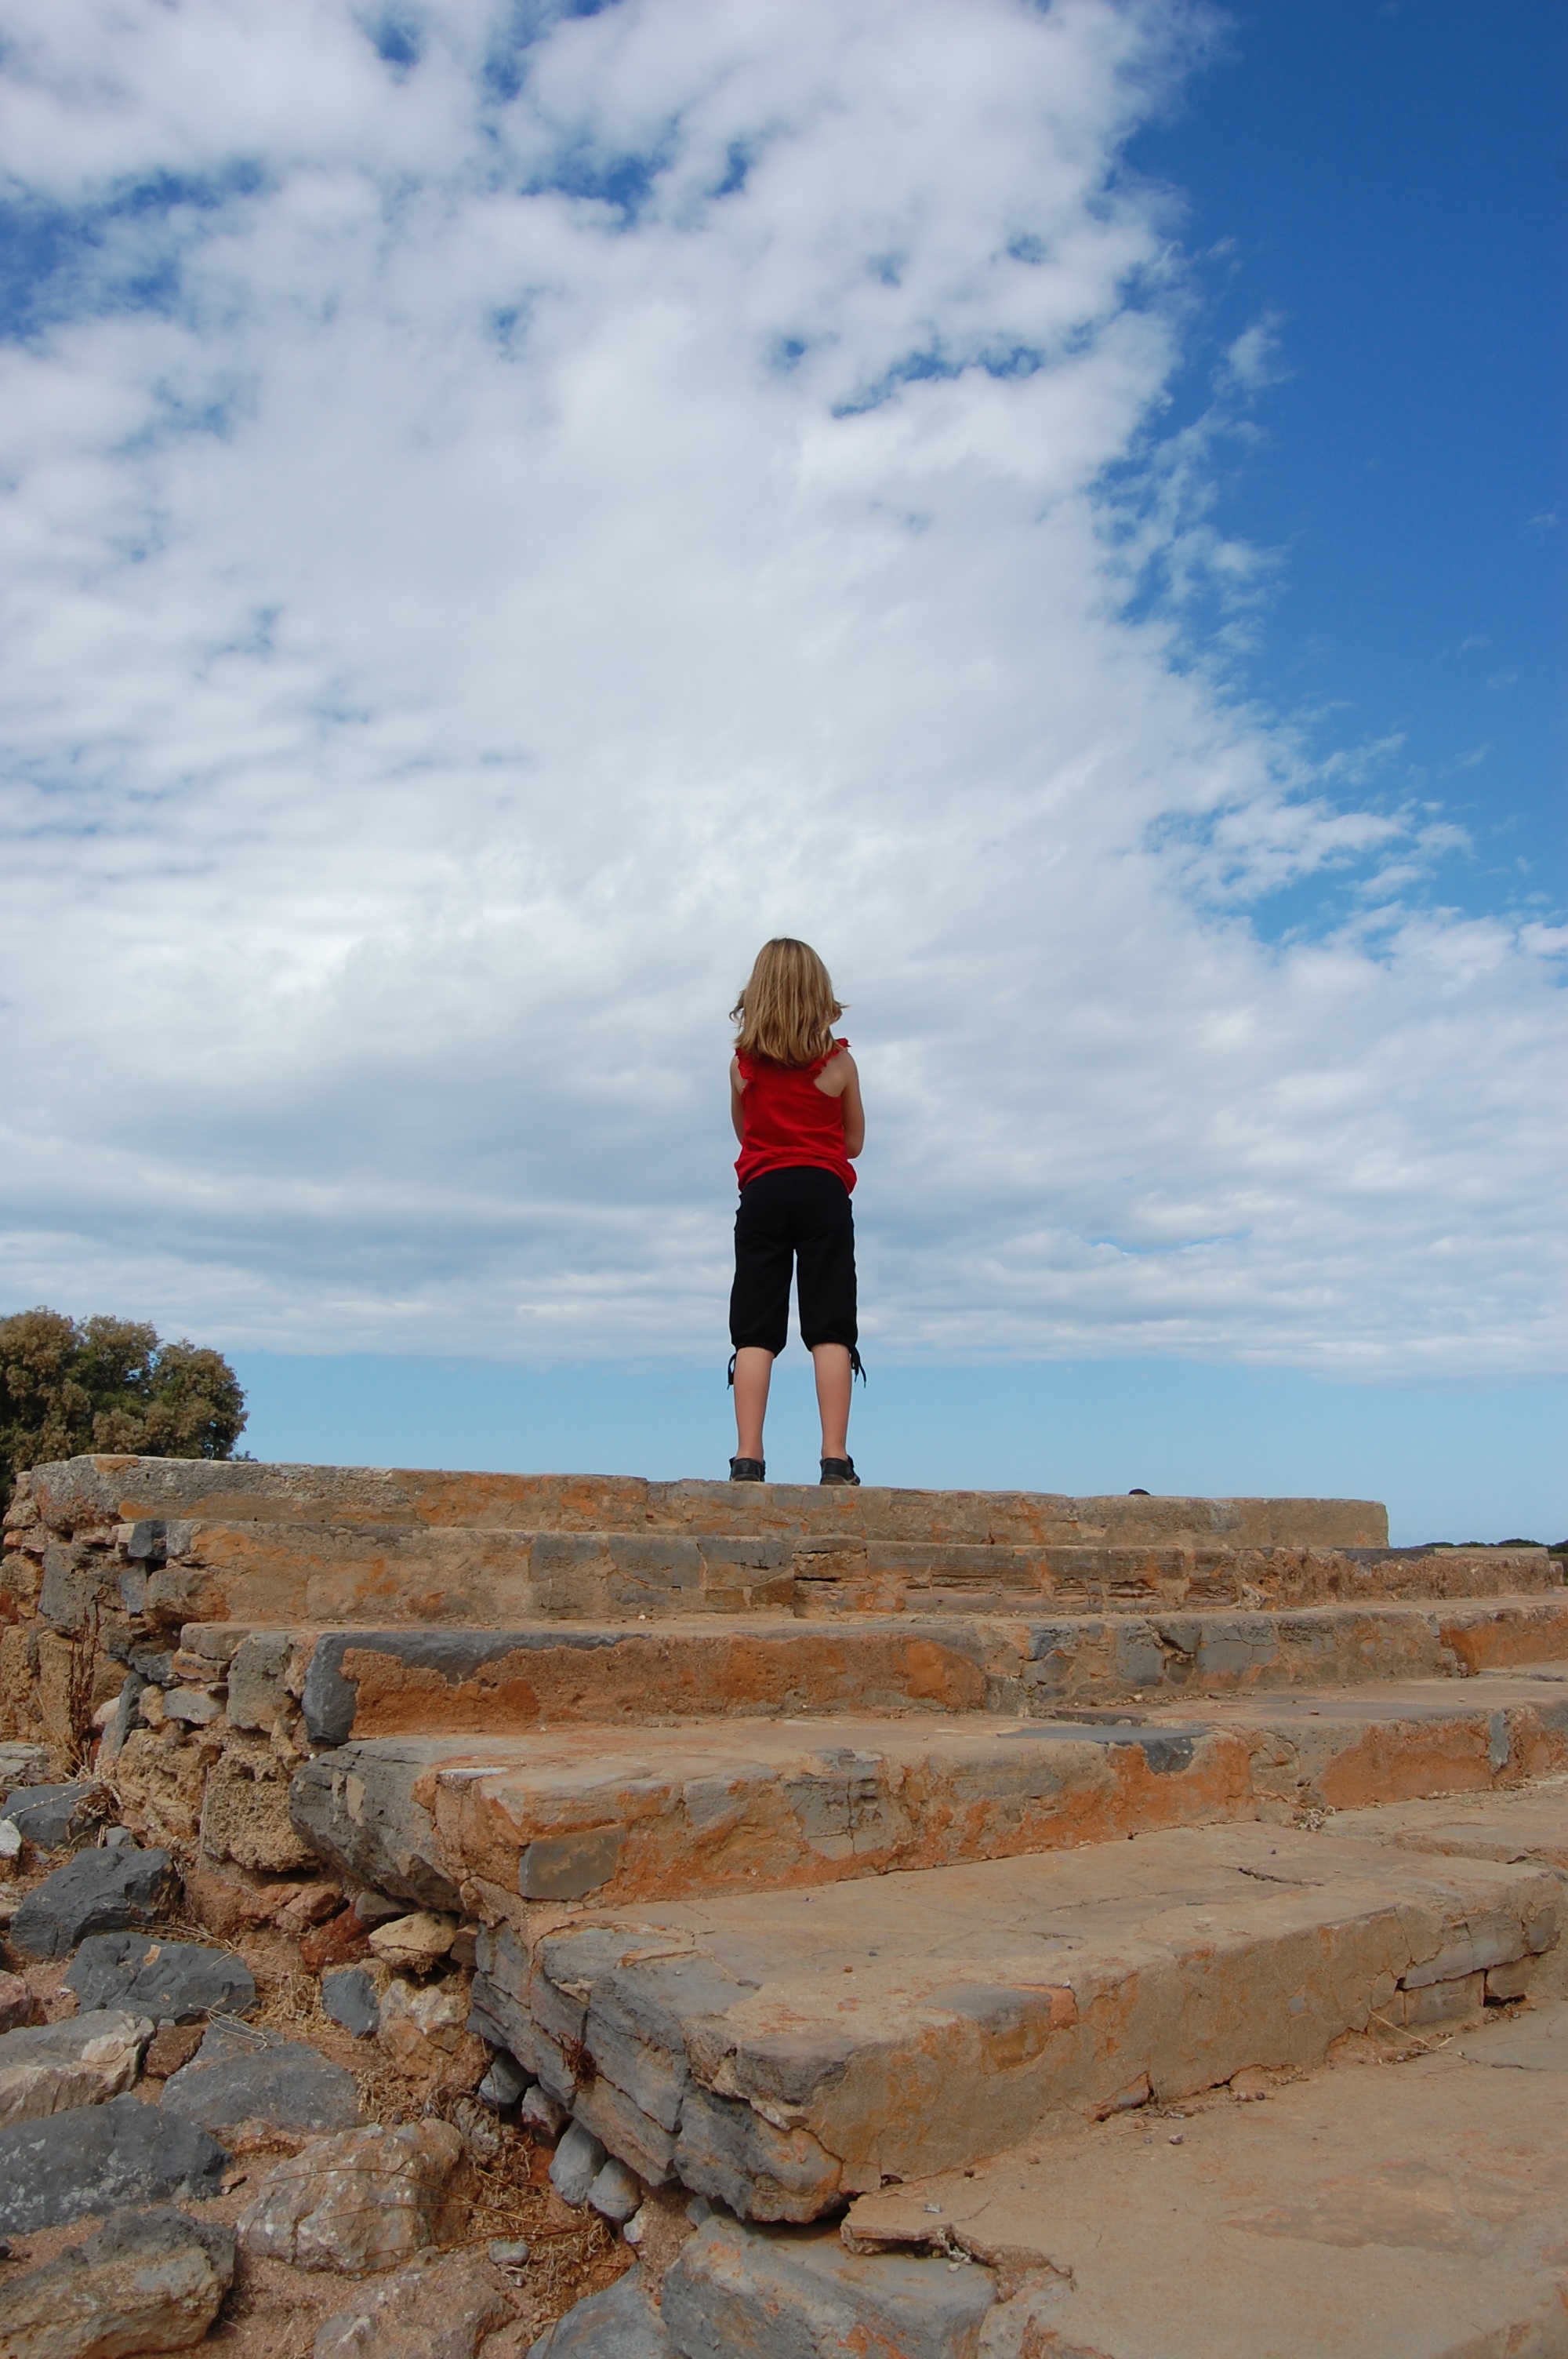
landscape, sea, coast, sand, rock, horizon, walking, mountain, cloud, sky, girl, step, staircase, summer, vacation, cliff, terrain, children, geology, himmel, landform, natural environment